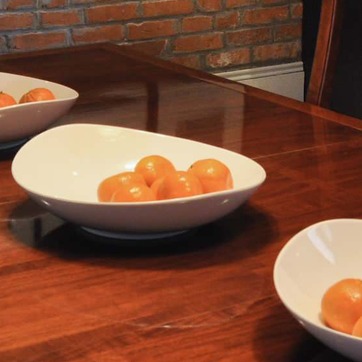
Material: food